Sea shanty

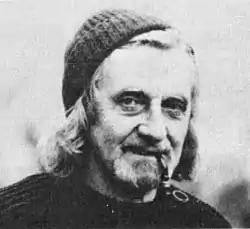
Stan Hugill, author of "Shanties from the Seven Seas". Hugill's old-time sailor image helped bolster the perceived authoritative nature of his work, in contrast to the academic, appearance of many previous scholars.

One of the most celebrated volumes on shanties produced in the 20th century is Stan Hugill's "Shanties from the Seven Seas" (1961). It is the largest of its kind, owing to Hugill's methodology and chronological position. With respect to methodology, Hugill aimed to be as inclusive as possible—to account for and to present, if sometimes only in fragments, any and all items of shanty repertoire that he was currently able to find. Any song that he had heard or read being attested as having been ever "used as shanty" was included—regardless of whether that song was not generally known as a shanty or if its use as a shanty was rare and incidental. The result is a varied portrait of the genre, highlighting its maximum diversity without, however, giving a focused sense of what songs were most common during the heyday of shanties or in latter eras. Hugill readily included more recently popular songs—those that evidently were not sung until after the shanty genre was experiencing decline, but which were extant when Hugill sailed (1920s–40s). He also culled from the major collections of non-English-language sailor work songs. Hugill's practice of liberally culling from all major prior works, "in combination with" original material from his own field experiences, makes it a handy sourcebook for performers, but a difficult work to assess in terms of historical accuracy.